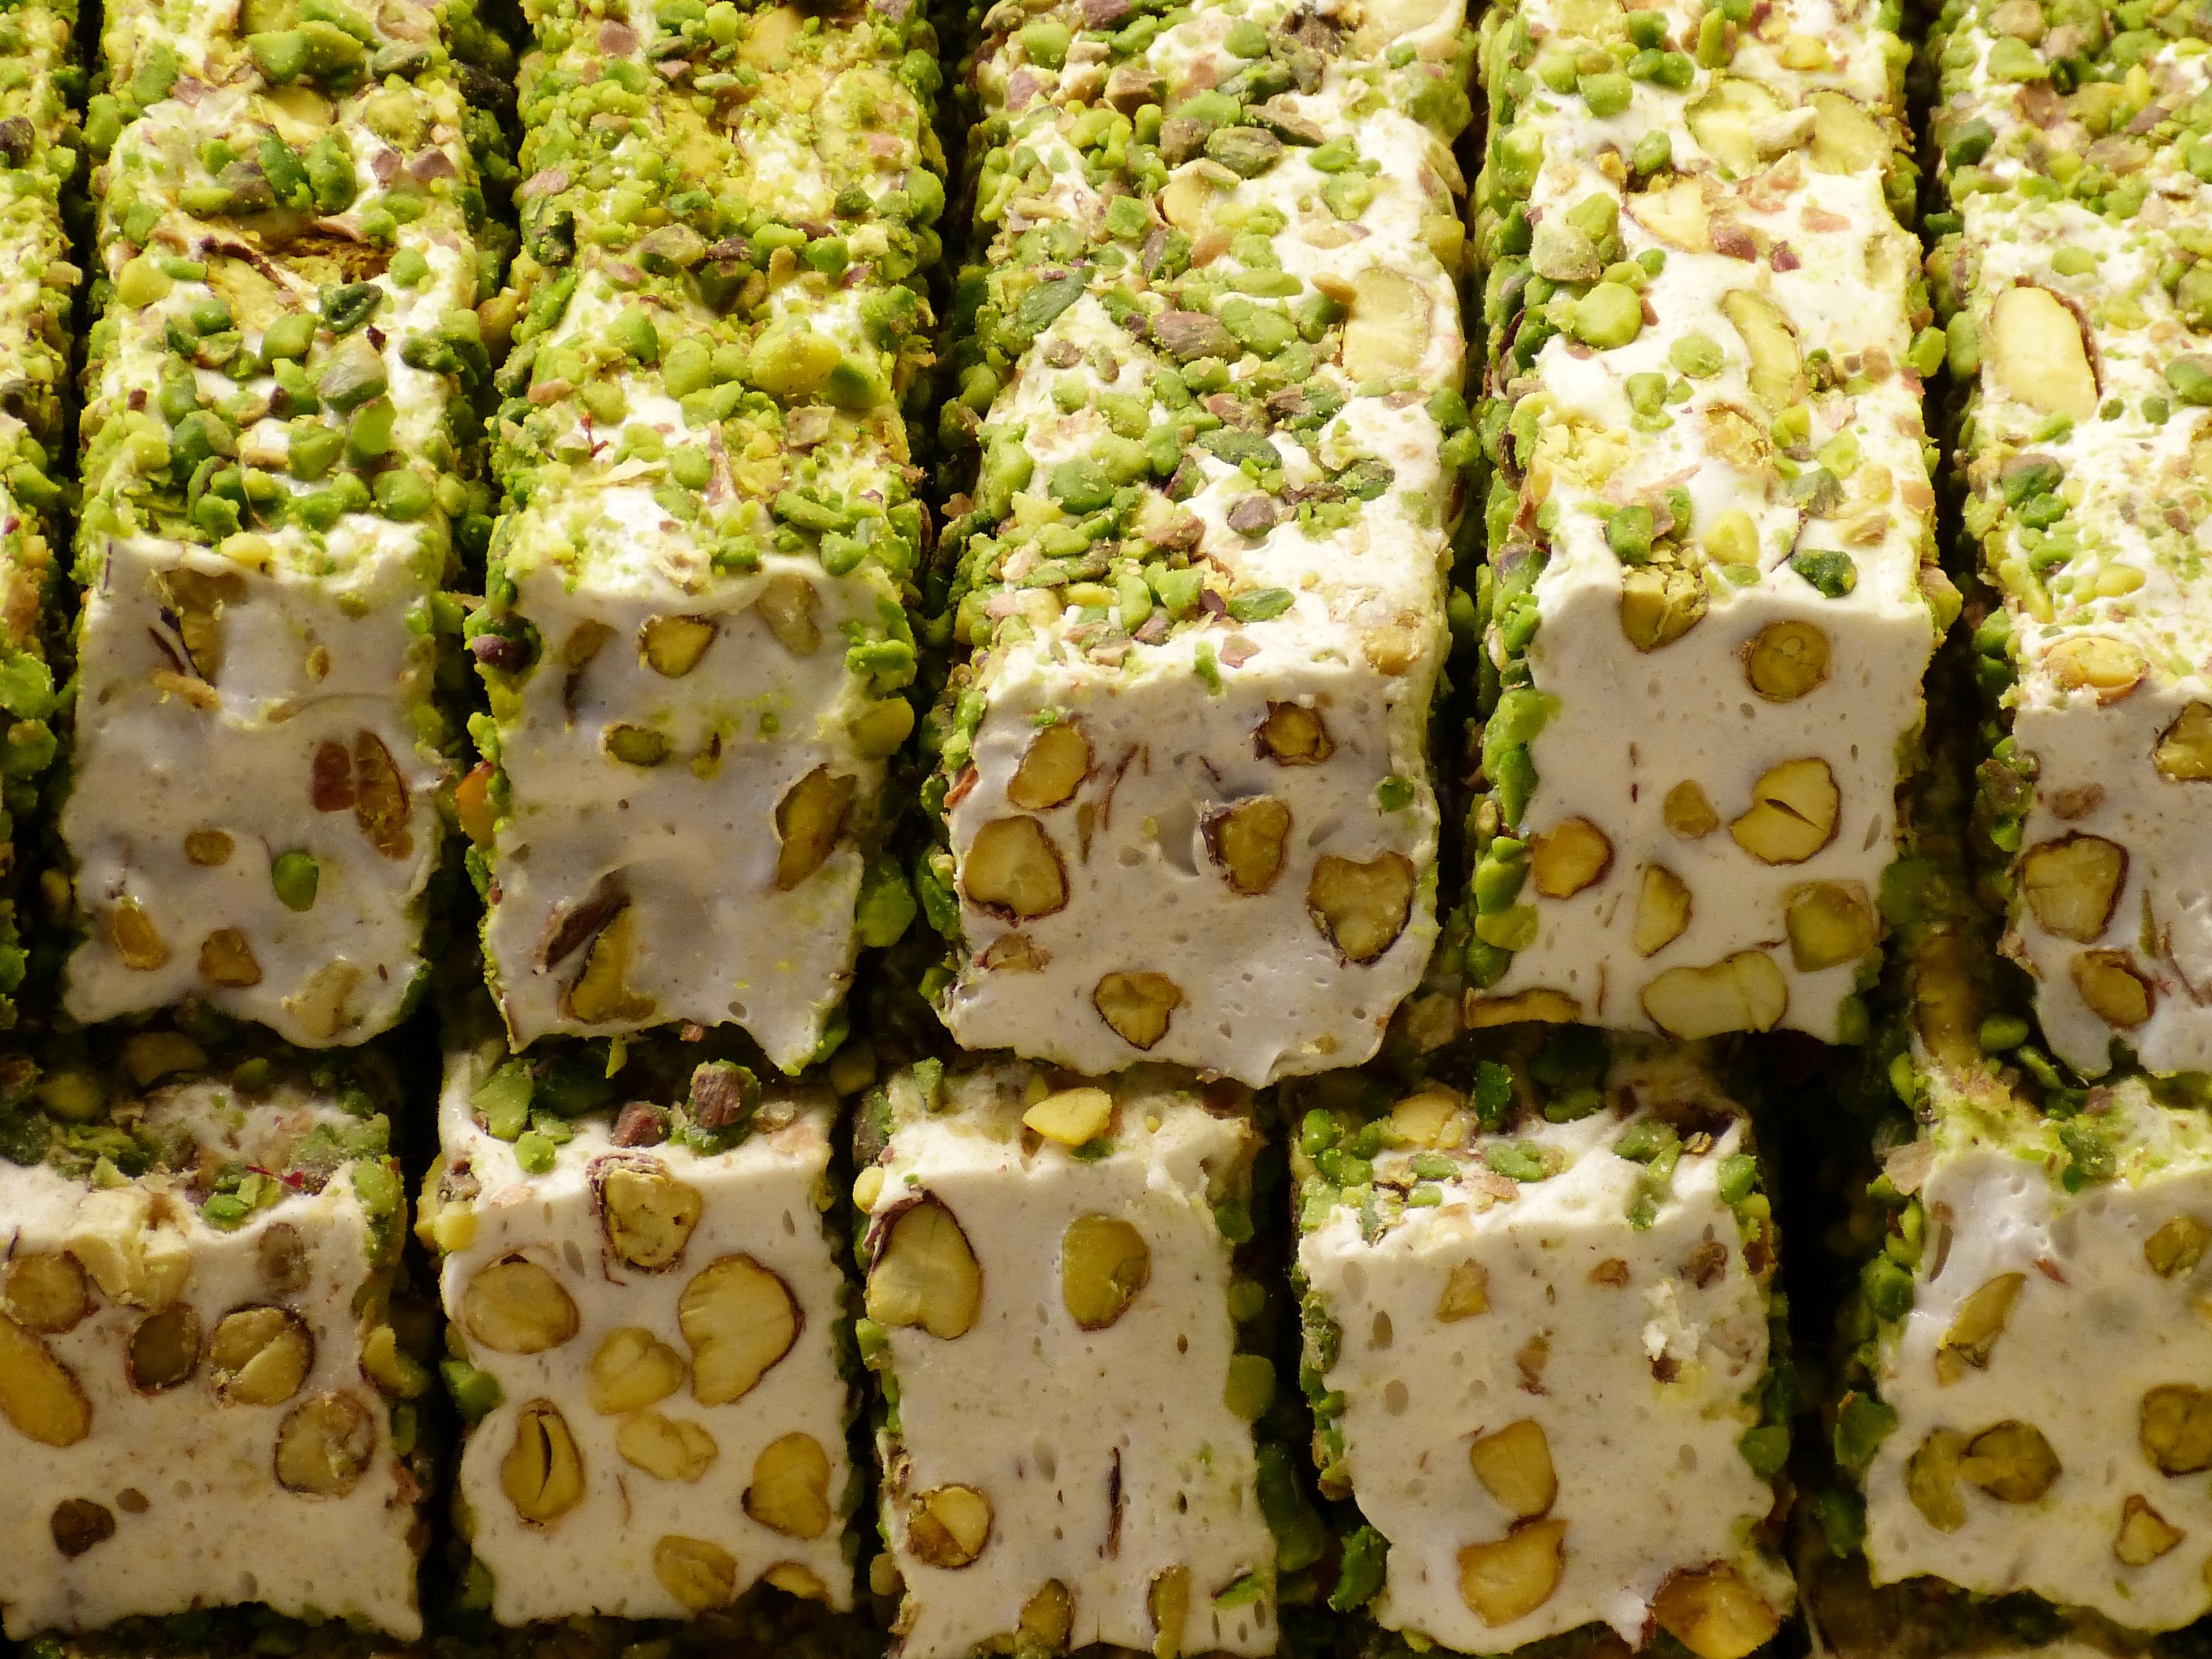
sweet, dish, meal, food, produce, vegetable, bazaar, market, dessert, cuisine, delicious, nuts, turkey, istanbul, sweetness, pistachios, confectionery, pastry shop, turkish delight, petit four